Pharmacopoeia

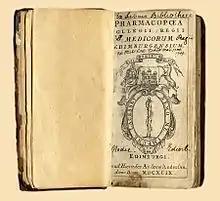
The 1699 "Edinburgh Pharmacopoeia"

A pharmacopoeia, pharmacopeia, or pharmacopoea (or the typographically obsolete rendering, "pharmacopœia"), meaning "drug-making", in its modern technical sense, is a reference work containing directions for the identification of compound medicines. These are published or sanctioned by a government or a medical or pharmaceutical society, giving the work legal authority within a specified jurisdiction. In a broader sense it is a collection of pharmaceutical drug specifications. Descriptions of the individual preparations are called monographs.